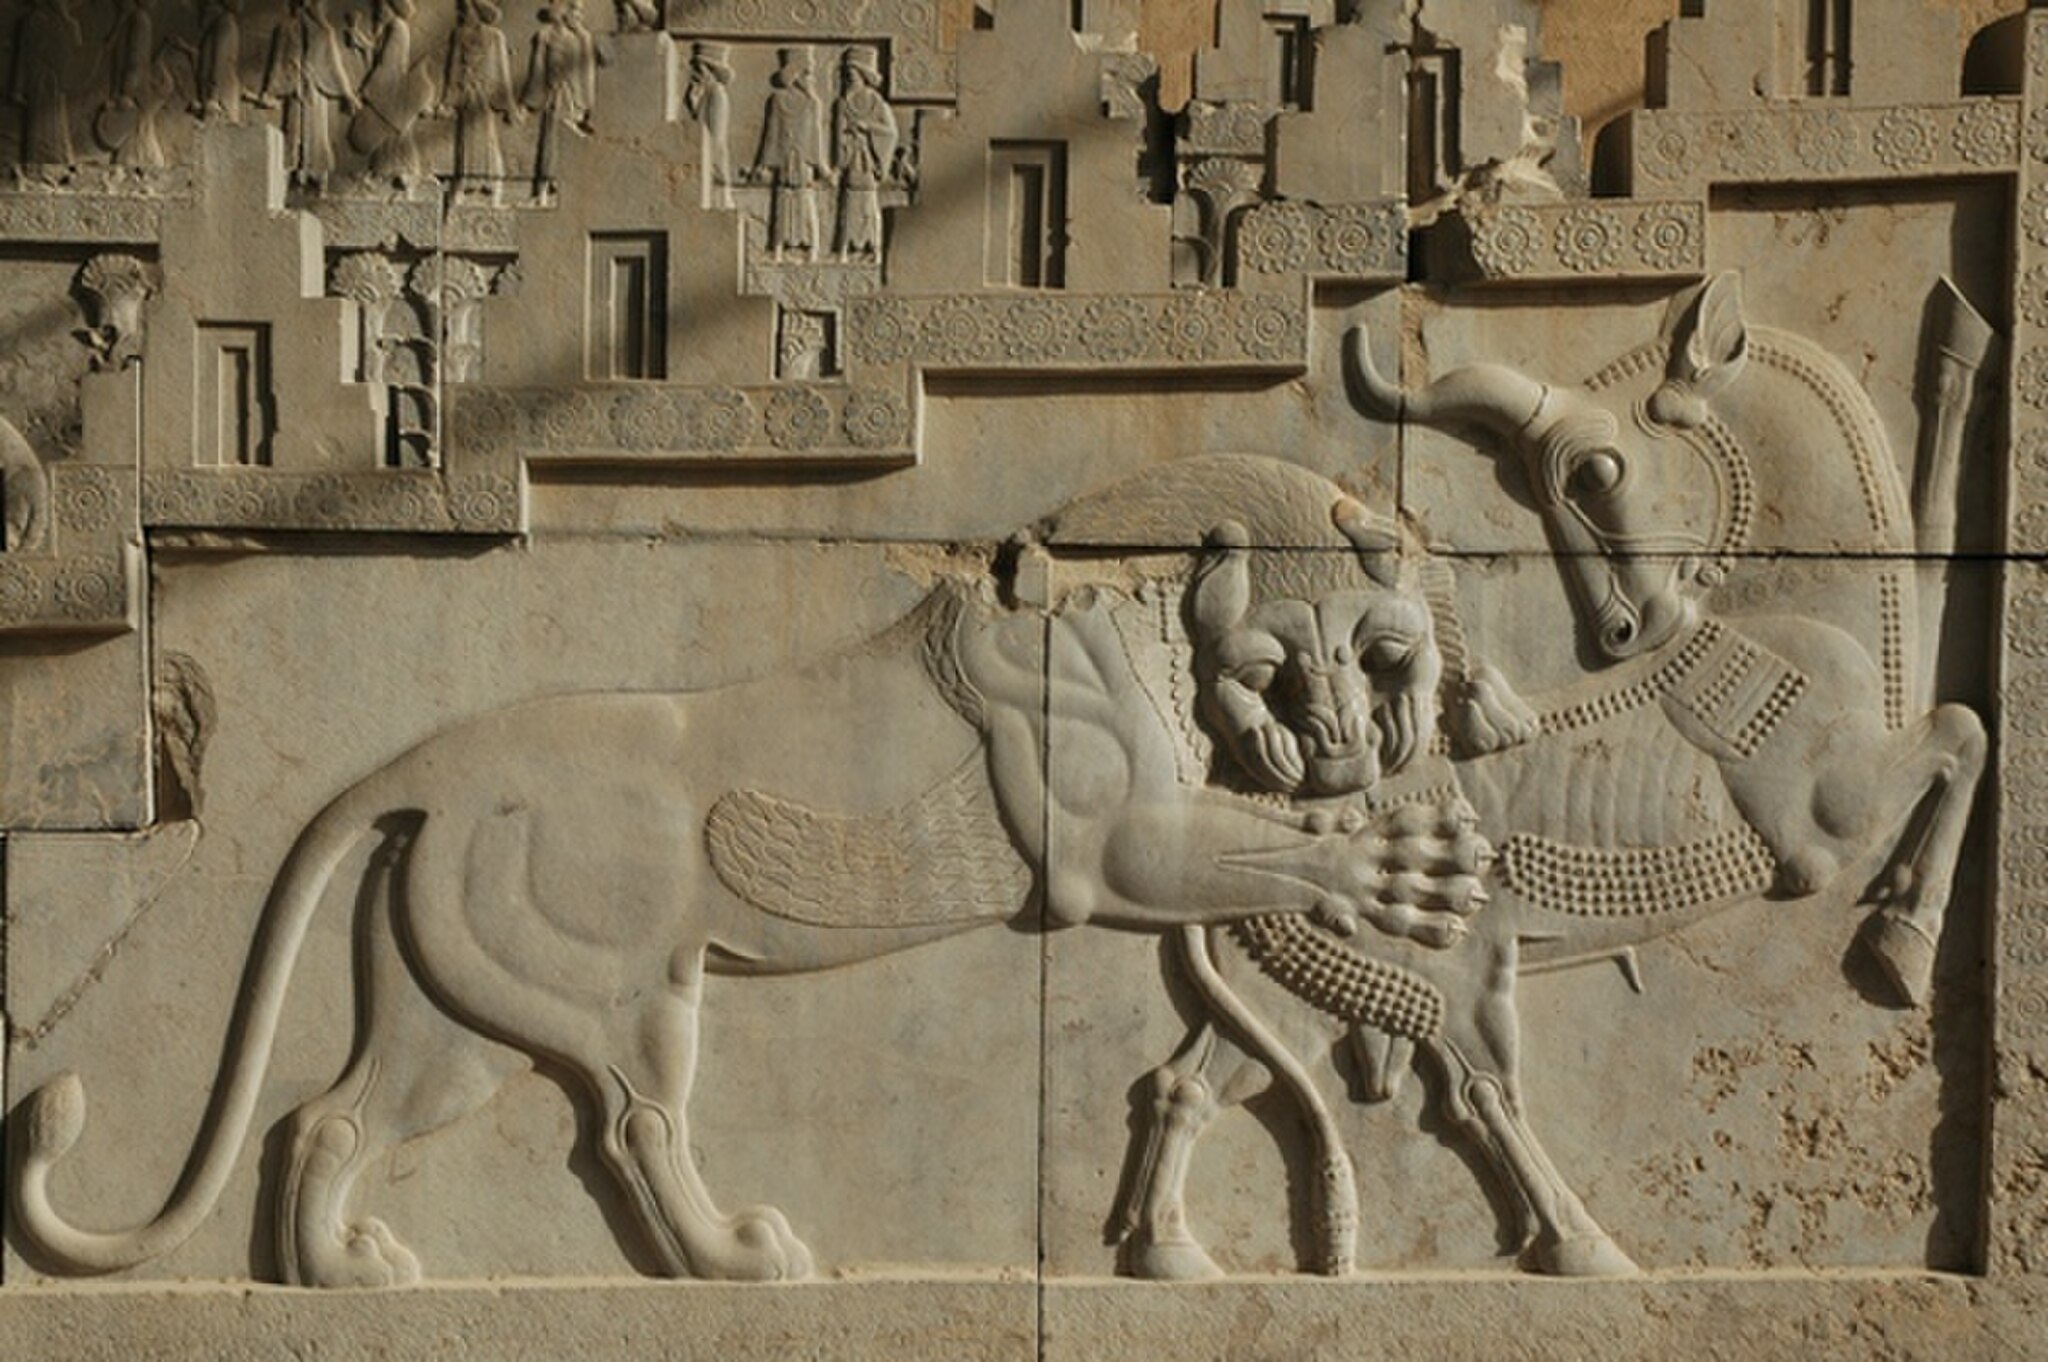
Title: Persepolis, Tripylon, northern staircase, relief (2)
Description: Persepolis, Tripylon, northern staircase, relief (2)
Date: 2018-11-28
Categories: CC-Zero, 2018 in Persepolis, Lion attacking a bull, Persepolis, Northern staircase of Tripylon